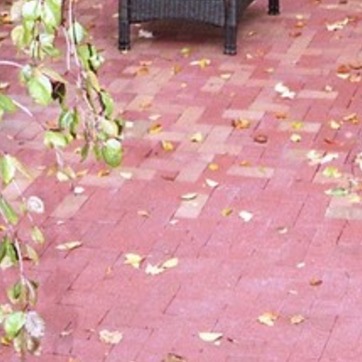
Material: brick